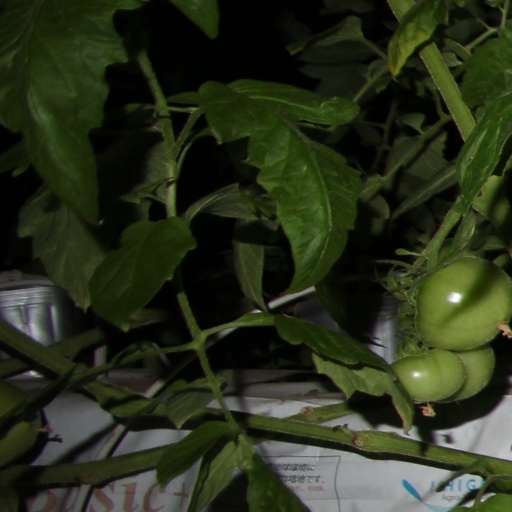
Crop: tomato